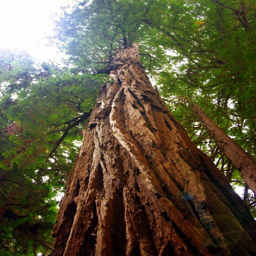
looking up toward the tree canopy